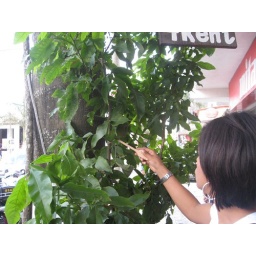
you can't see it, but this lady was playing with a parrot in a tree on a street